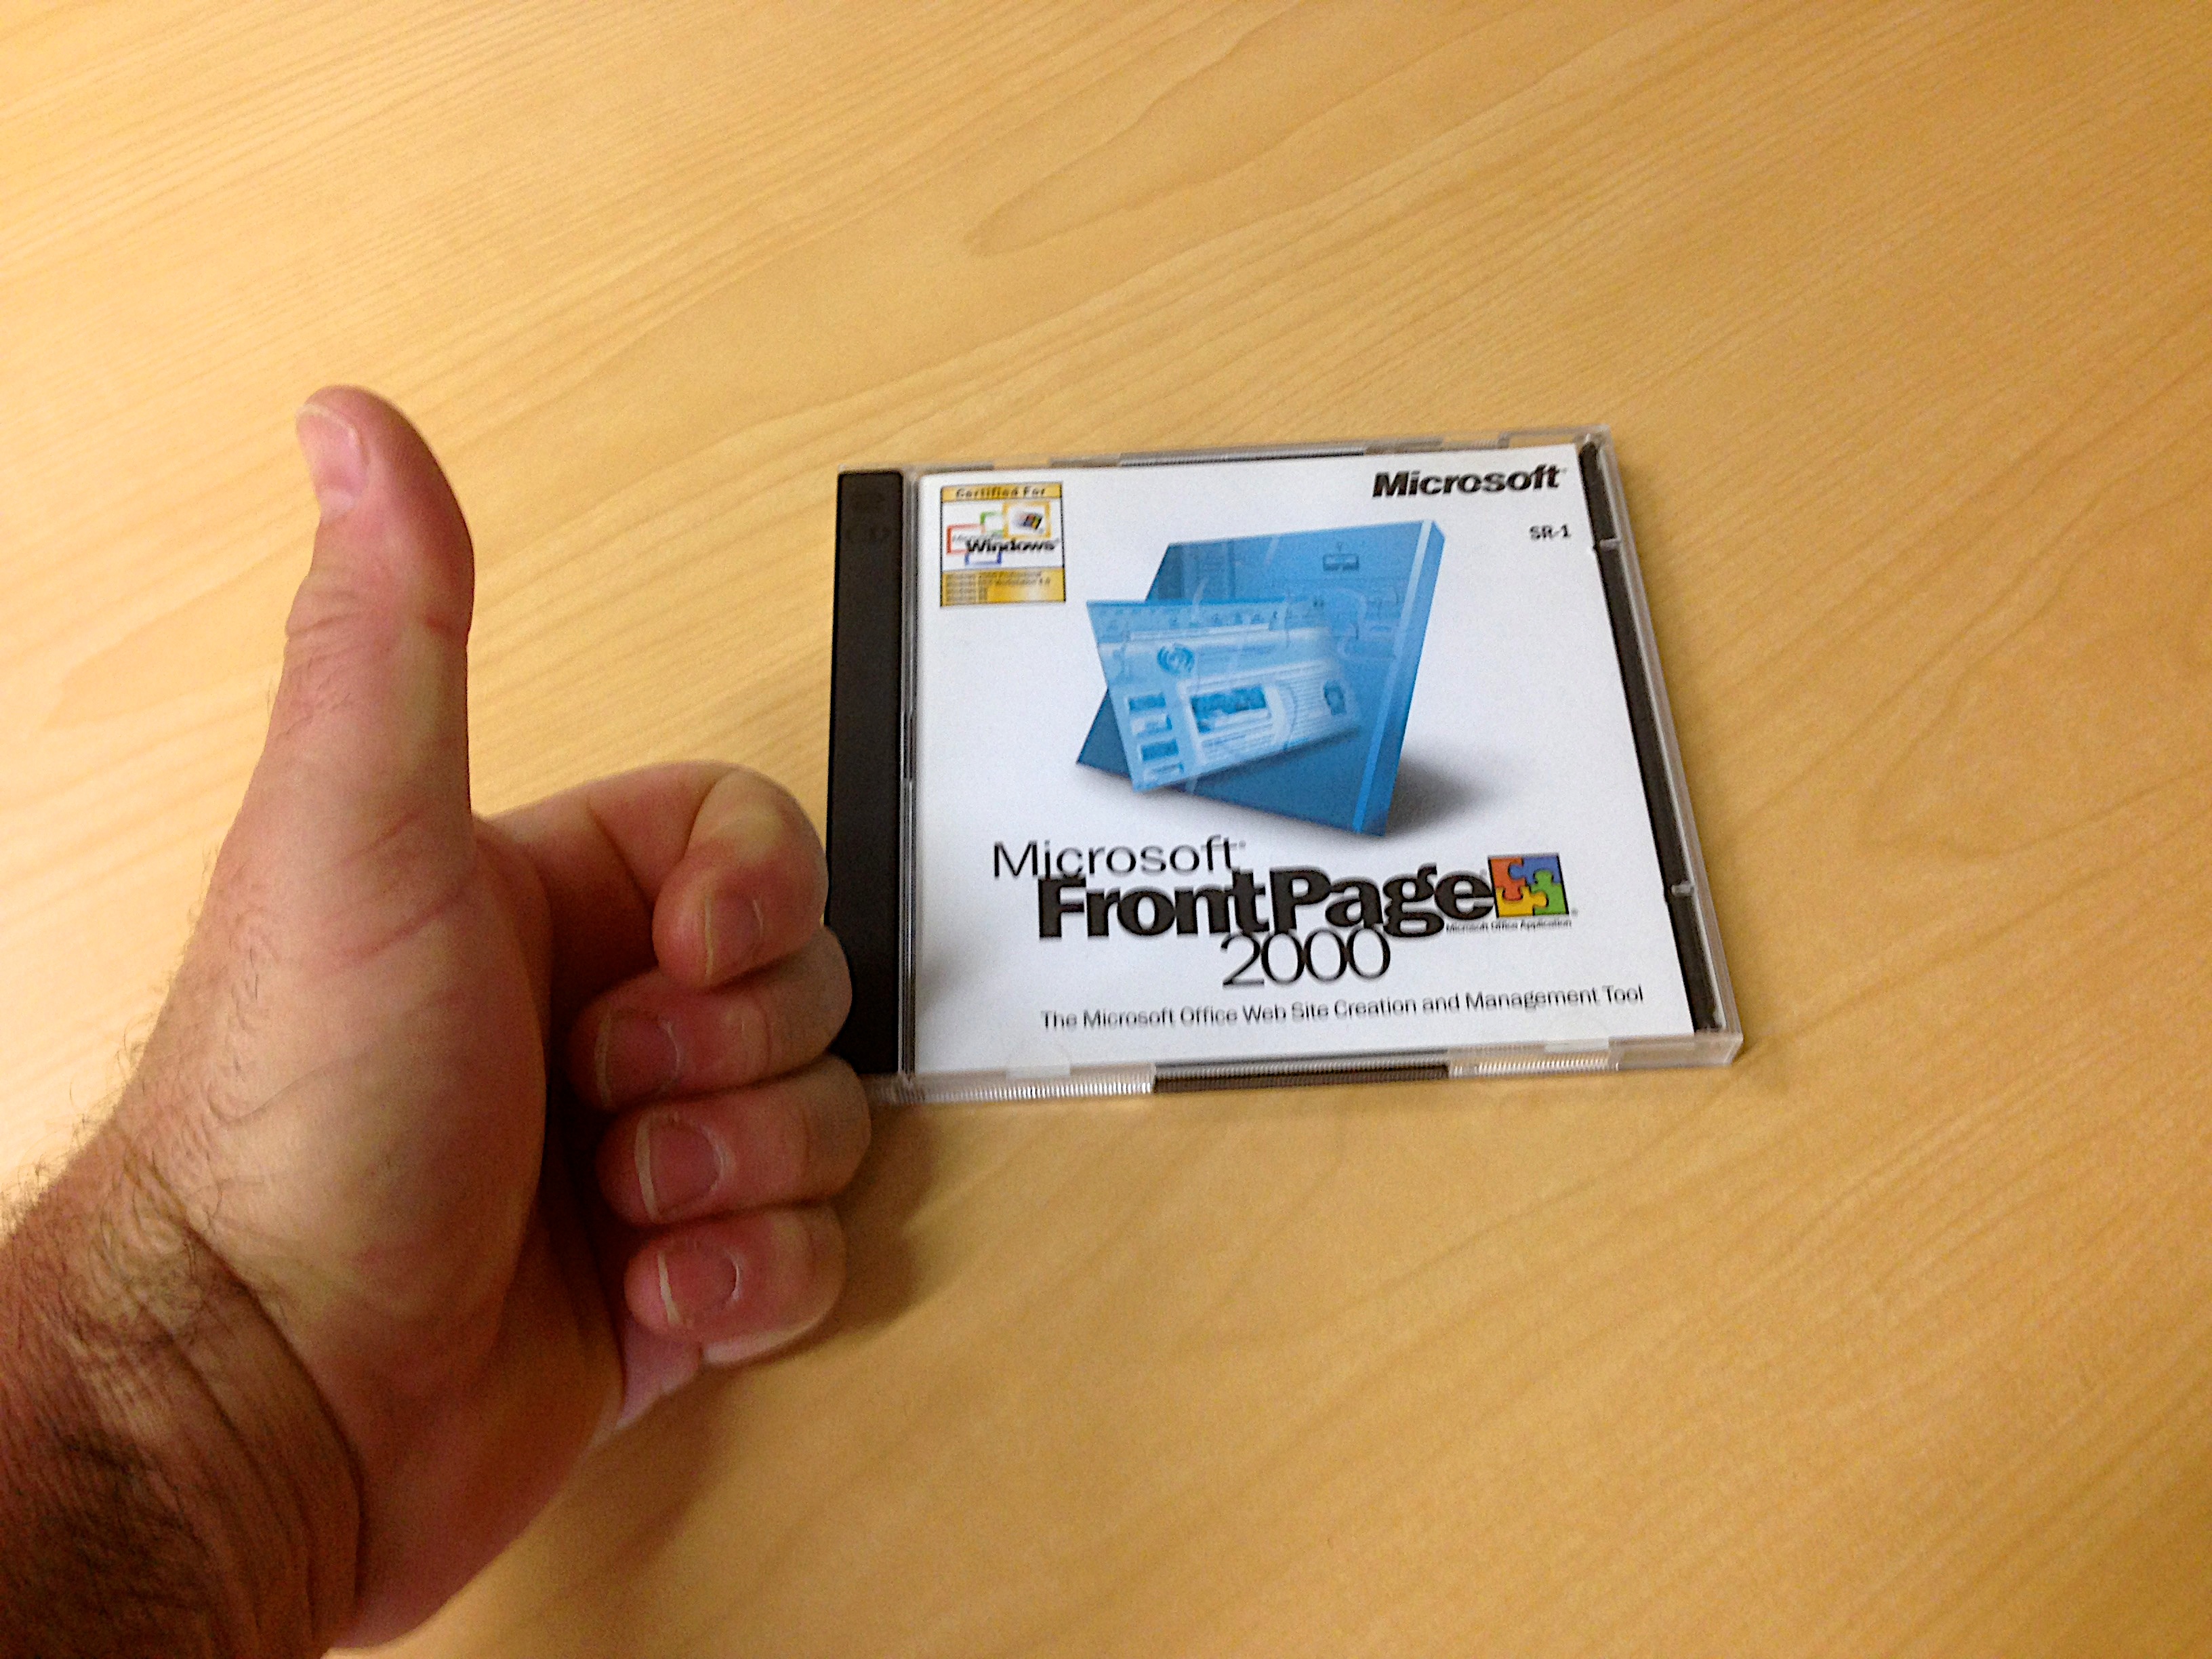
writing, hand, brand, cash, document